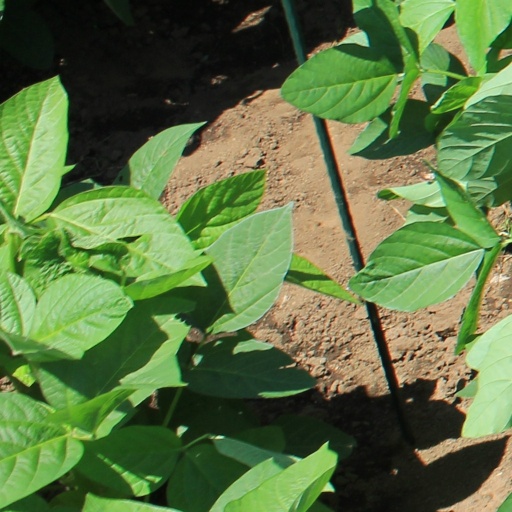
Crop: soybean